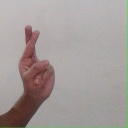
अक्षर: र